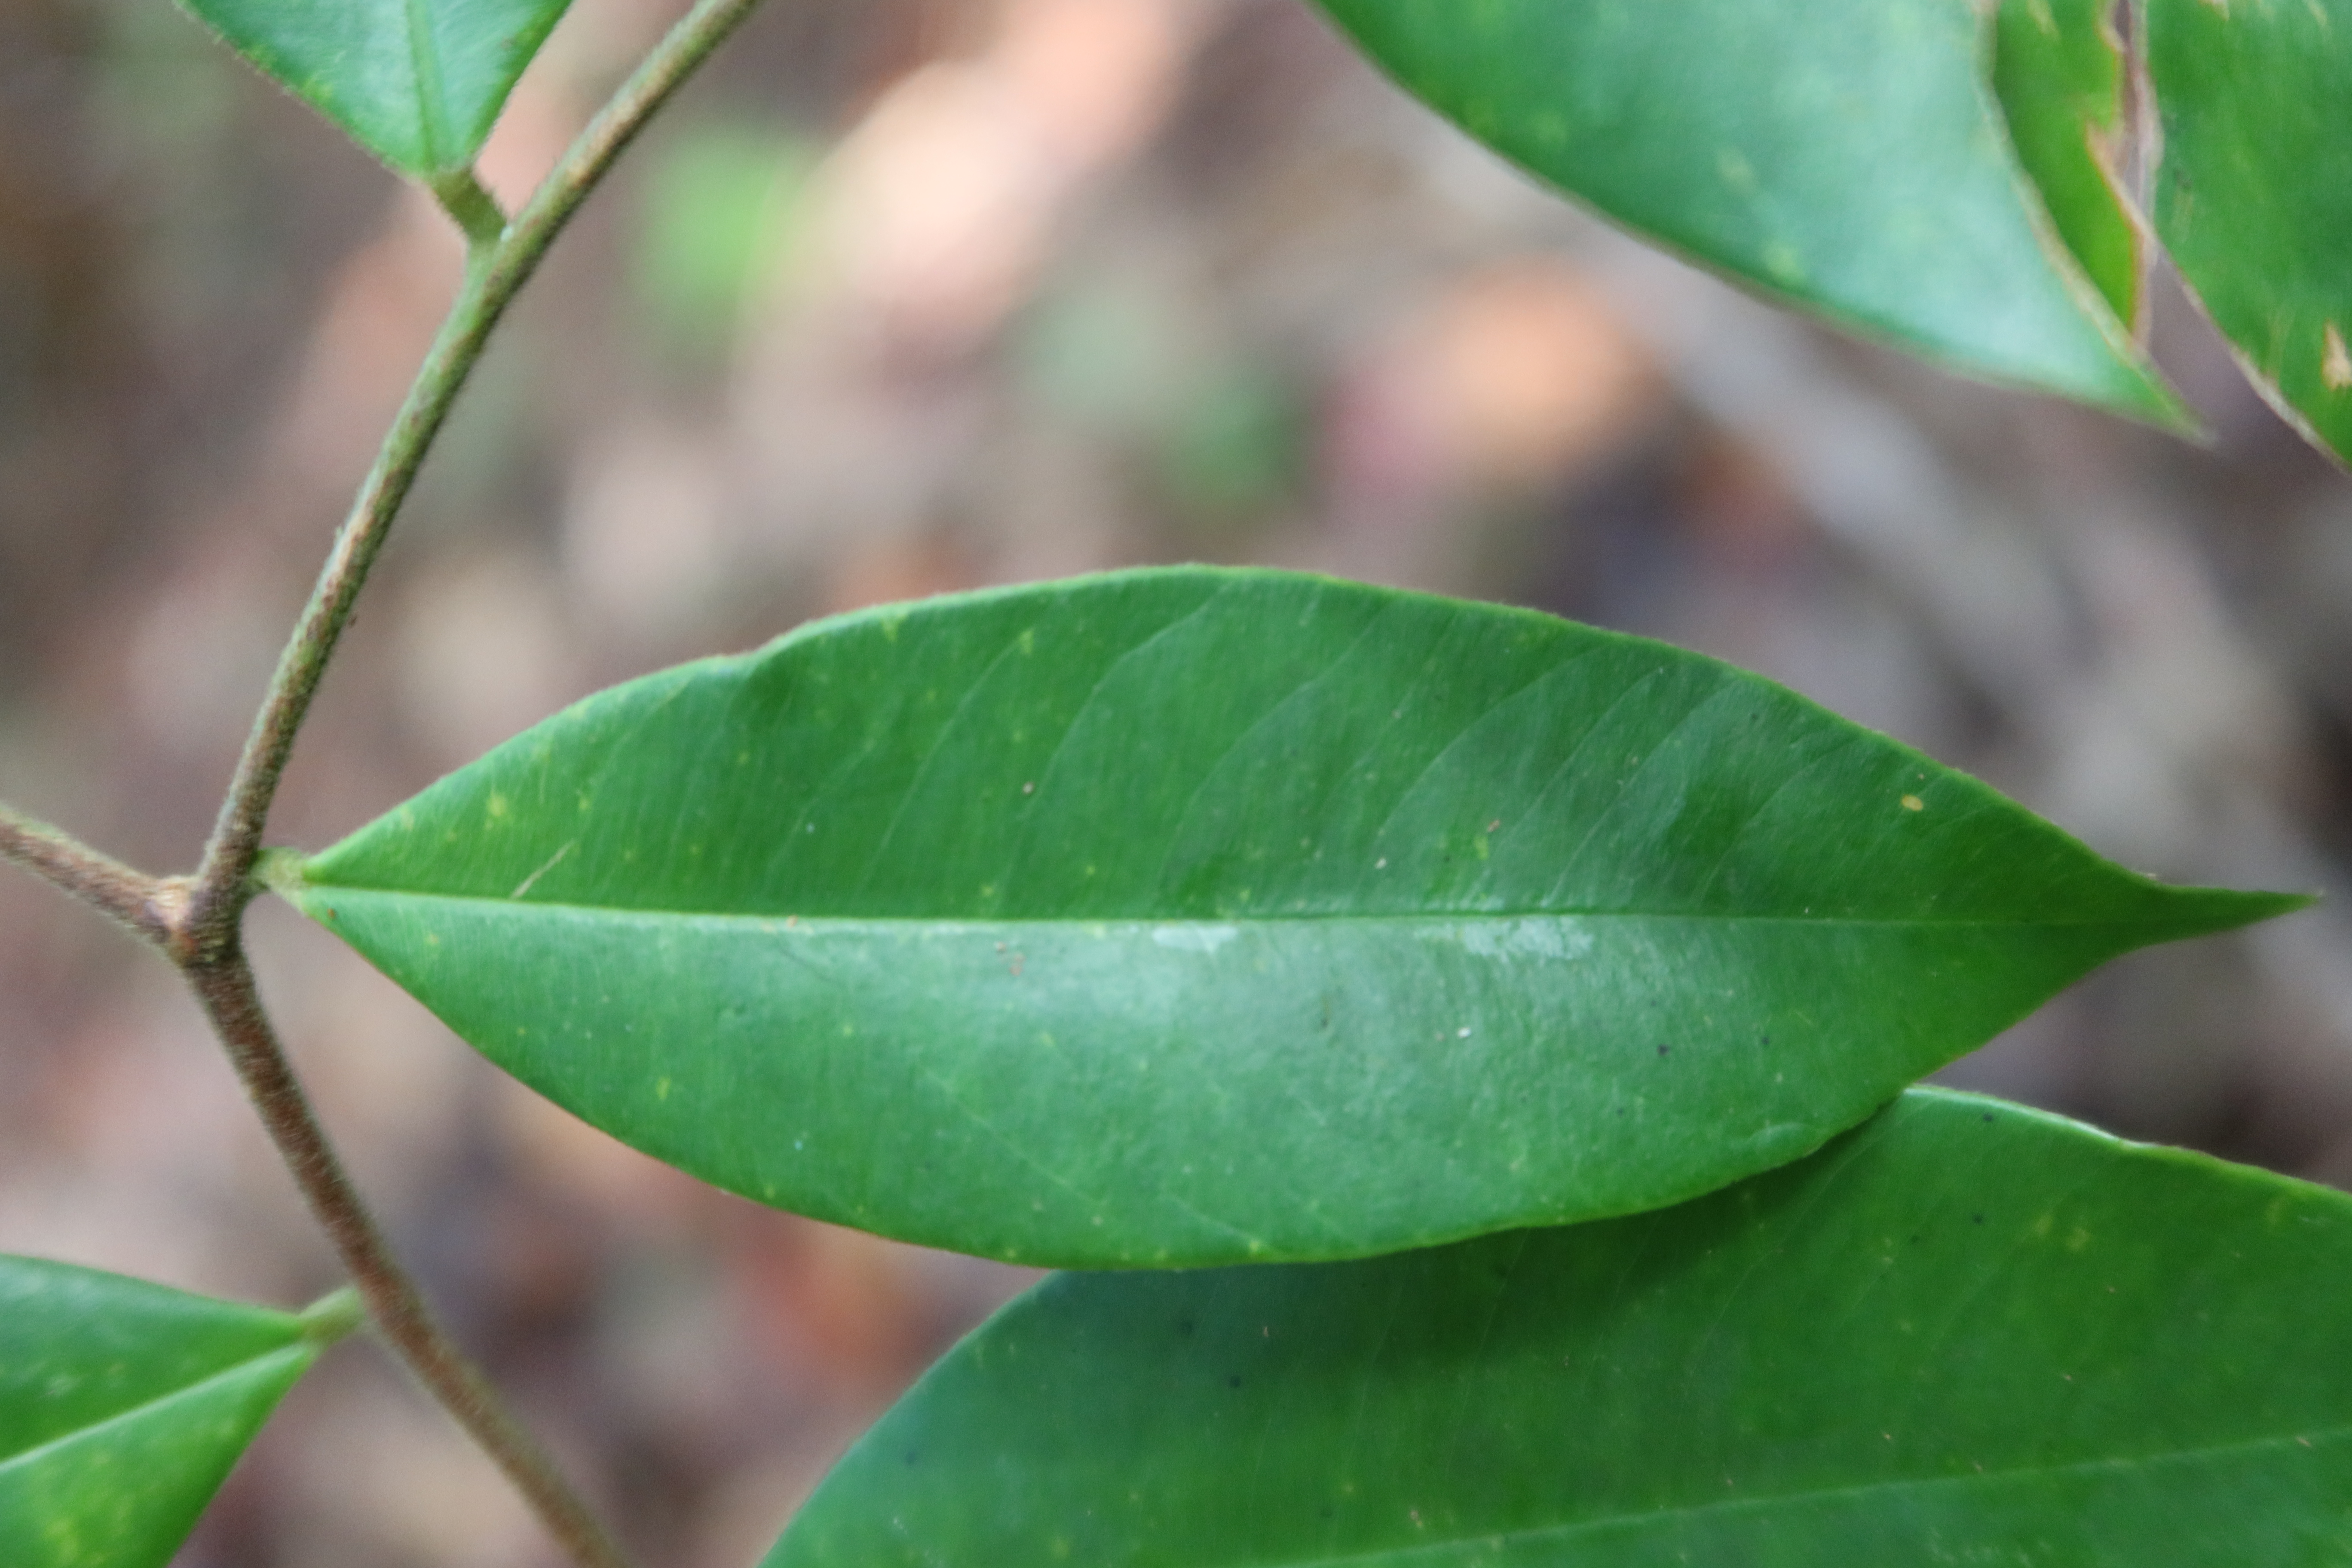
Label: Healthy